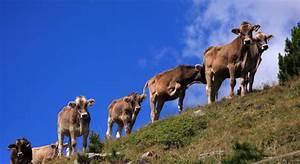
cow